Rajiv Gandhi International Airport

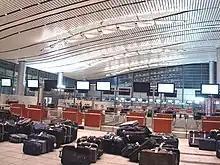
The interior of the airport in 2008

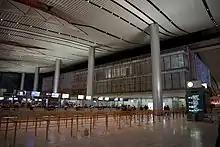
Check-in area of the terminal

The project was forwarded when Y. S. Rajasekhara Reddy gained power and construction began by GMR on 16 March 2005 when Sonia Gandhi laid the foundation stone. Two days prior, the Central Government had named the airport after former Prime Minister Rajiv Gandhi, who had undergone pilot training in Hyderabad. The naming resulted in opposition from the Telugu Desam Party (TDP). At Begumpet Airport, the international terminal was named after Rajiv Gandhi while the domestic terminal was named after TDP founder N. T. Rama Rao; TDP wanted to continue this naming convention at the new airport. However, the new airport has only one terminal.